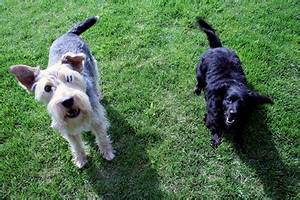
Label: dog